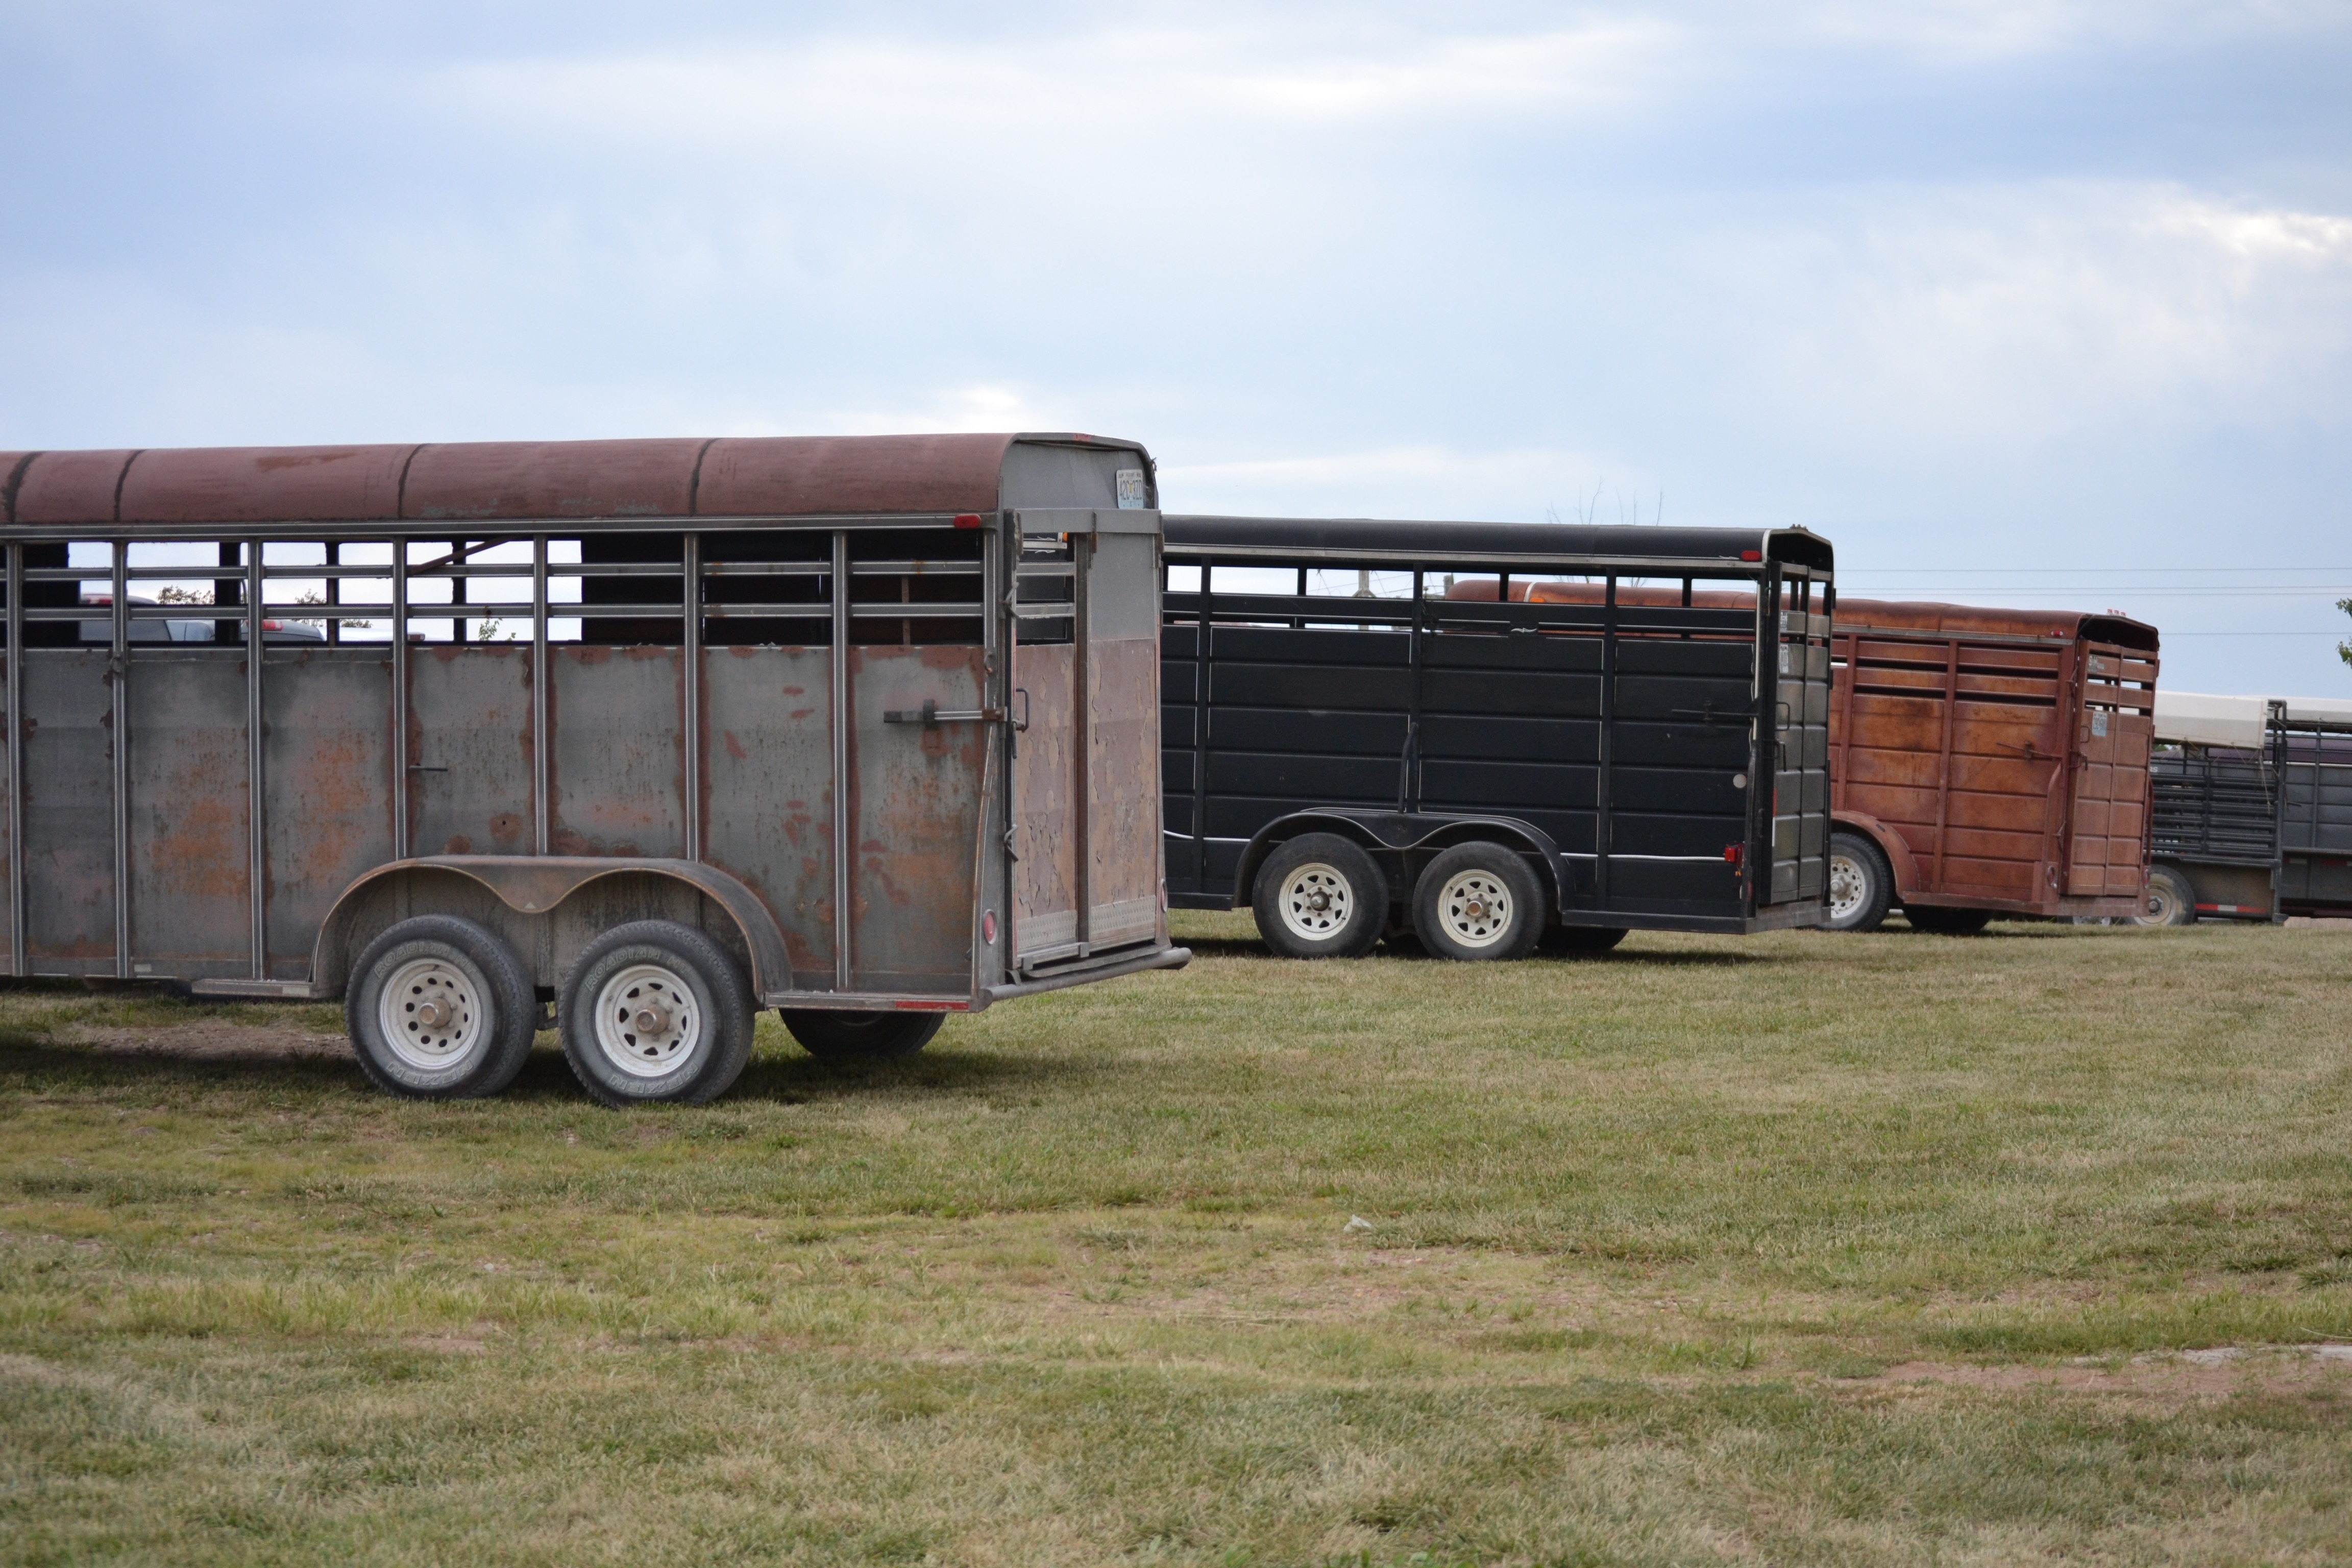
transport, truck, vehicle, trailer, land vehicle, trailer truck, horse trailer